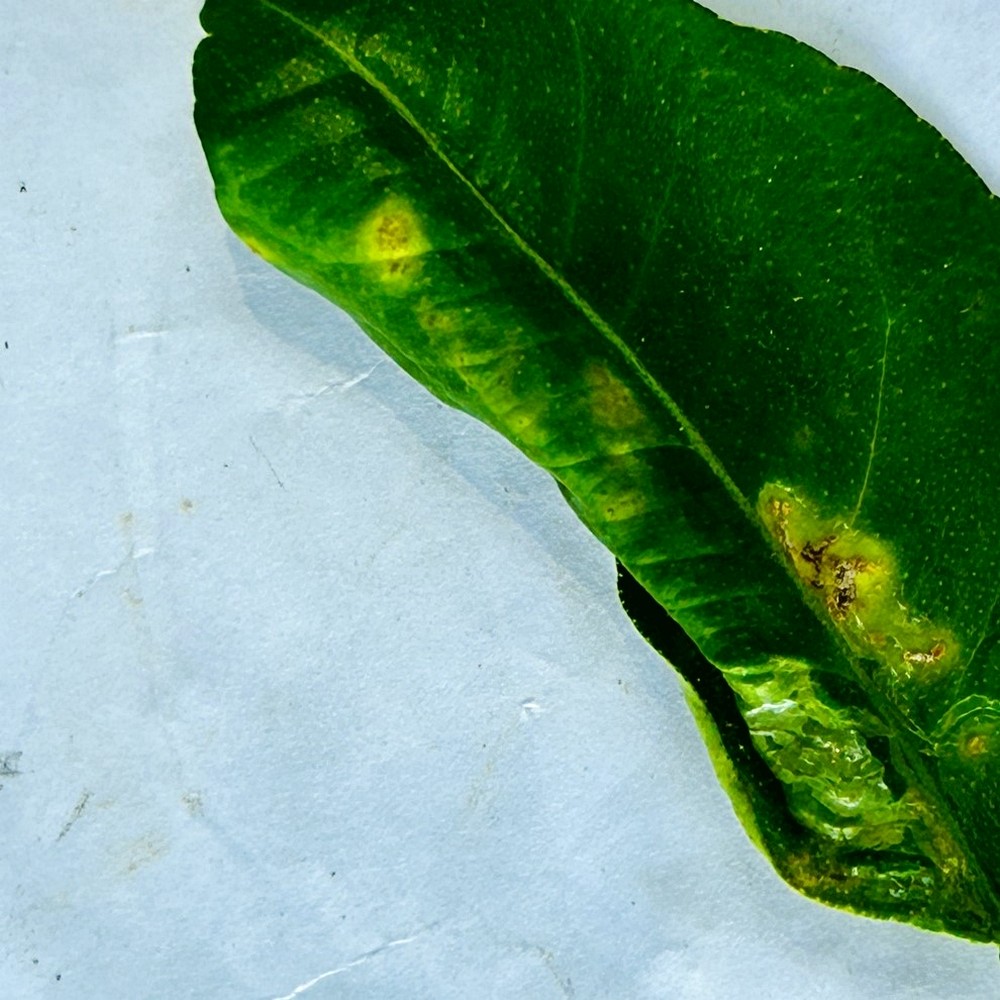
Label: Anthracnose